Tom Kennedy (musician)

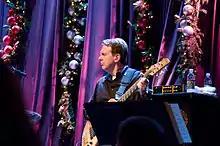
Tom Kennedy

Tom Kennedy is the son of a professional trumpet player. He began playing acoustic bass at the age of nine on a double-bass brought home by his older brother, jazz pianist Ray Kennedy. Soon he began to perform with many nationally recognized artists passing through the Midwest.